Declaratory Rescript of the Illyrian Nation

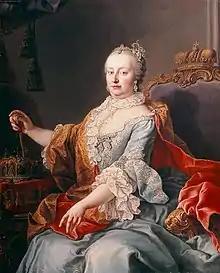
Empress and Queen Maria Theresa (b. 1717-d. 1780)

Declaratory Rescript of the Illyrian Nation was issued on 16 July 1779 by Maria Theresa, Dowager-Empress and Queen of Hungary (1740-1780). It was a royal rescript, issued in response to a series of petitions made by Eastern Orthodox subjects of the Habsburg monarchy, regarding the regulation of their religious freedom and ecclesiastical autonomy. The document was the result of a process, initiated by previously issued "Regulamentum privilegiorum" (1770) and "Regulamentum Illyricae Nationis" (1777), both of them replaced by the royal rescript of 1779.